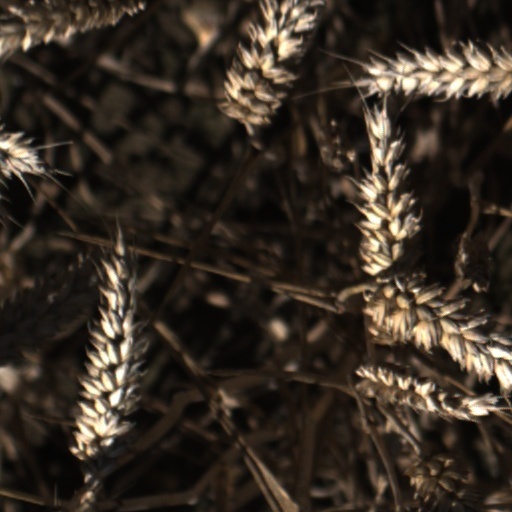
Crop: wheat